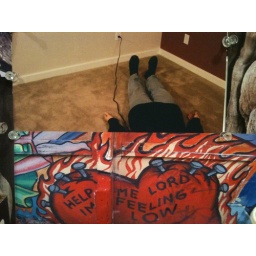
a self portrait and wall collage combined... the street art was from the Mission in San Fran...